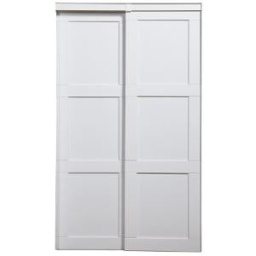
I am considering this for my bedroom closet door under the fabulous Jade Luck plate.